Anousheh Ansari

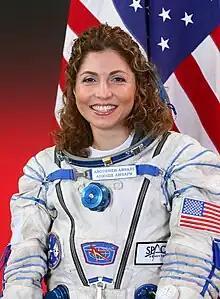
Ansari in 2005

Anousheh Ansari (born September 12, 1966) is an Iranian-American engineer, space tourist, and entrepreneur. She is the co-founder and chairwoman of Prodea Systems, and her previous business accomplishments include serving as co-founder and chief executive officer of Telecom Technologies, Inc. On September 18, 2006, a few days after her 40th birthday, she became the first Iranian person to be in outer space. Ansari was the fourth overall self-funded space tourist and the first self-funded woman to fly to the International Space Station. Her memoir "My Dream of Stars", co-written with American engineer Homer Hickam, was published by Palgrave Macmillan in 2010.